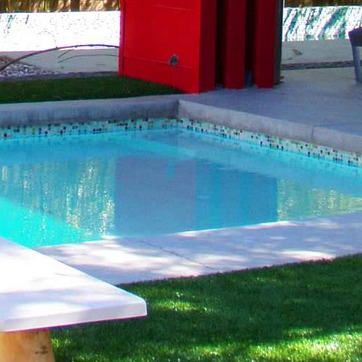
Material: water